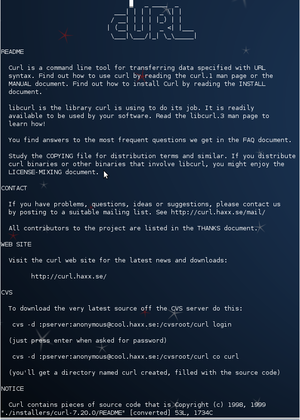
Capture d'écran d'un fichier de l'ancien dépôt CVS de l'application cURL